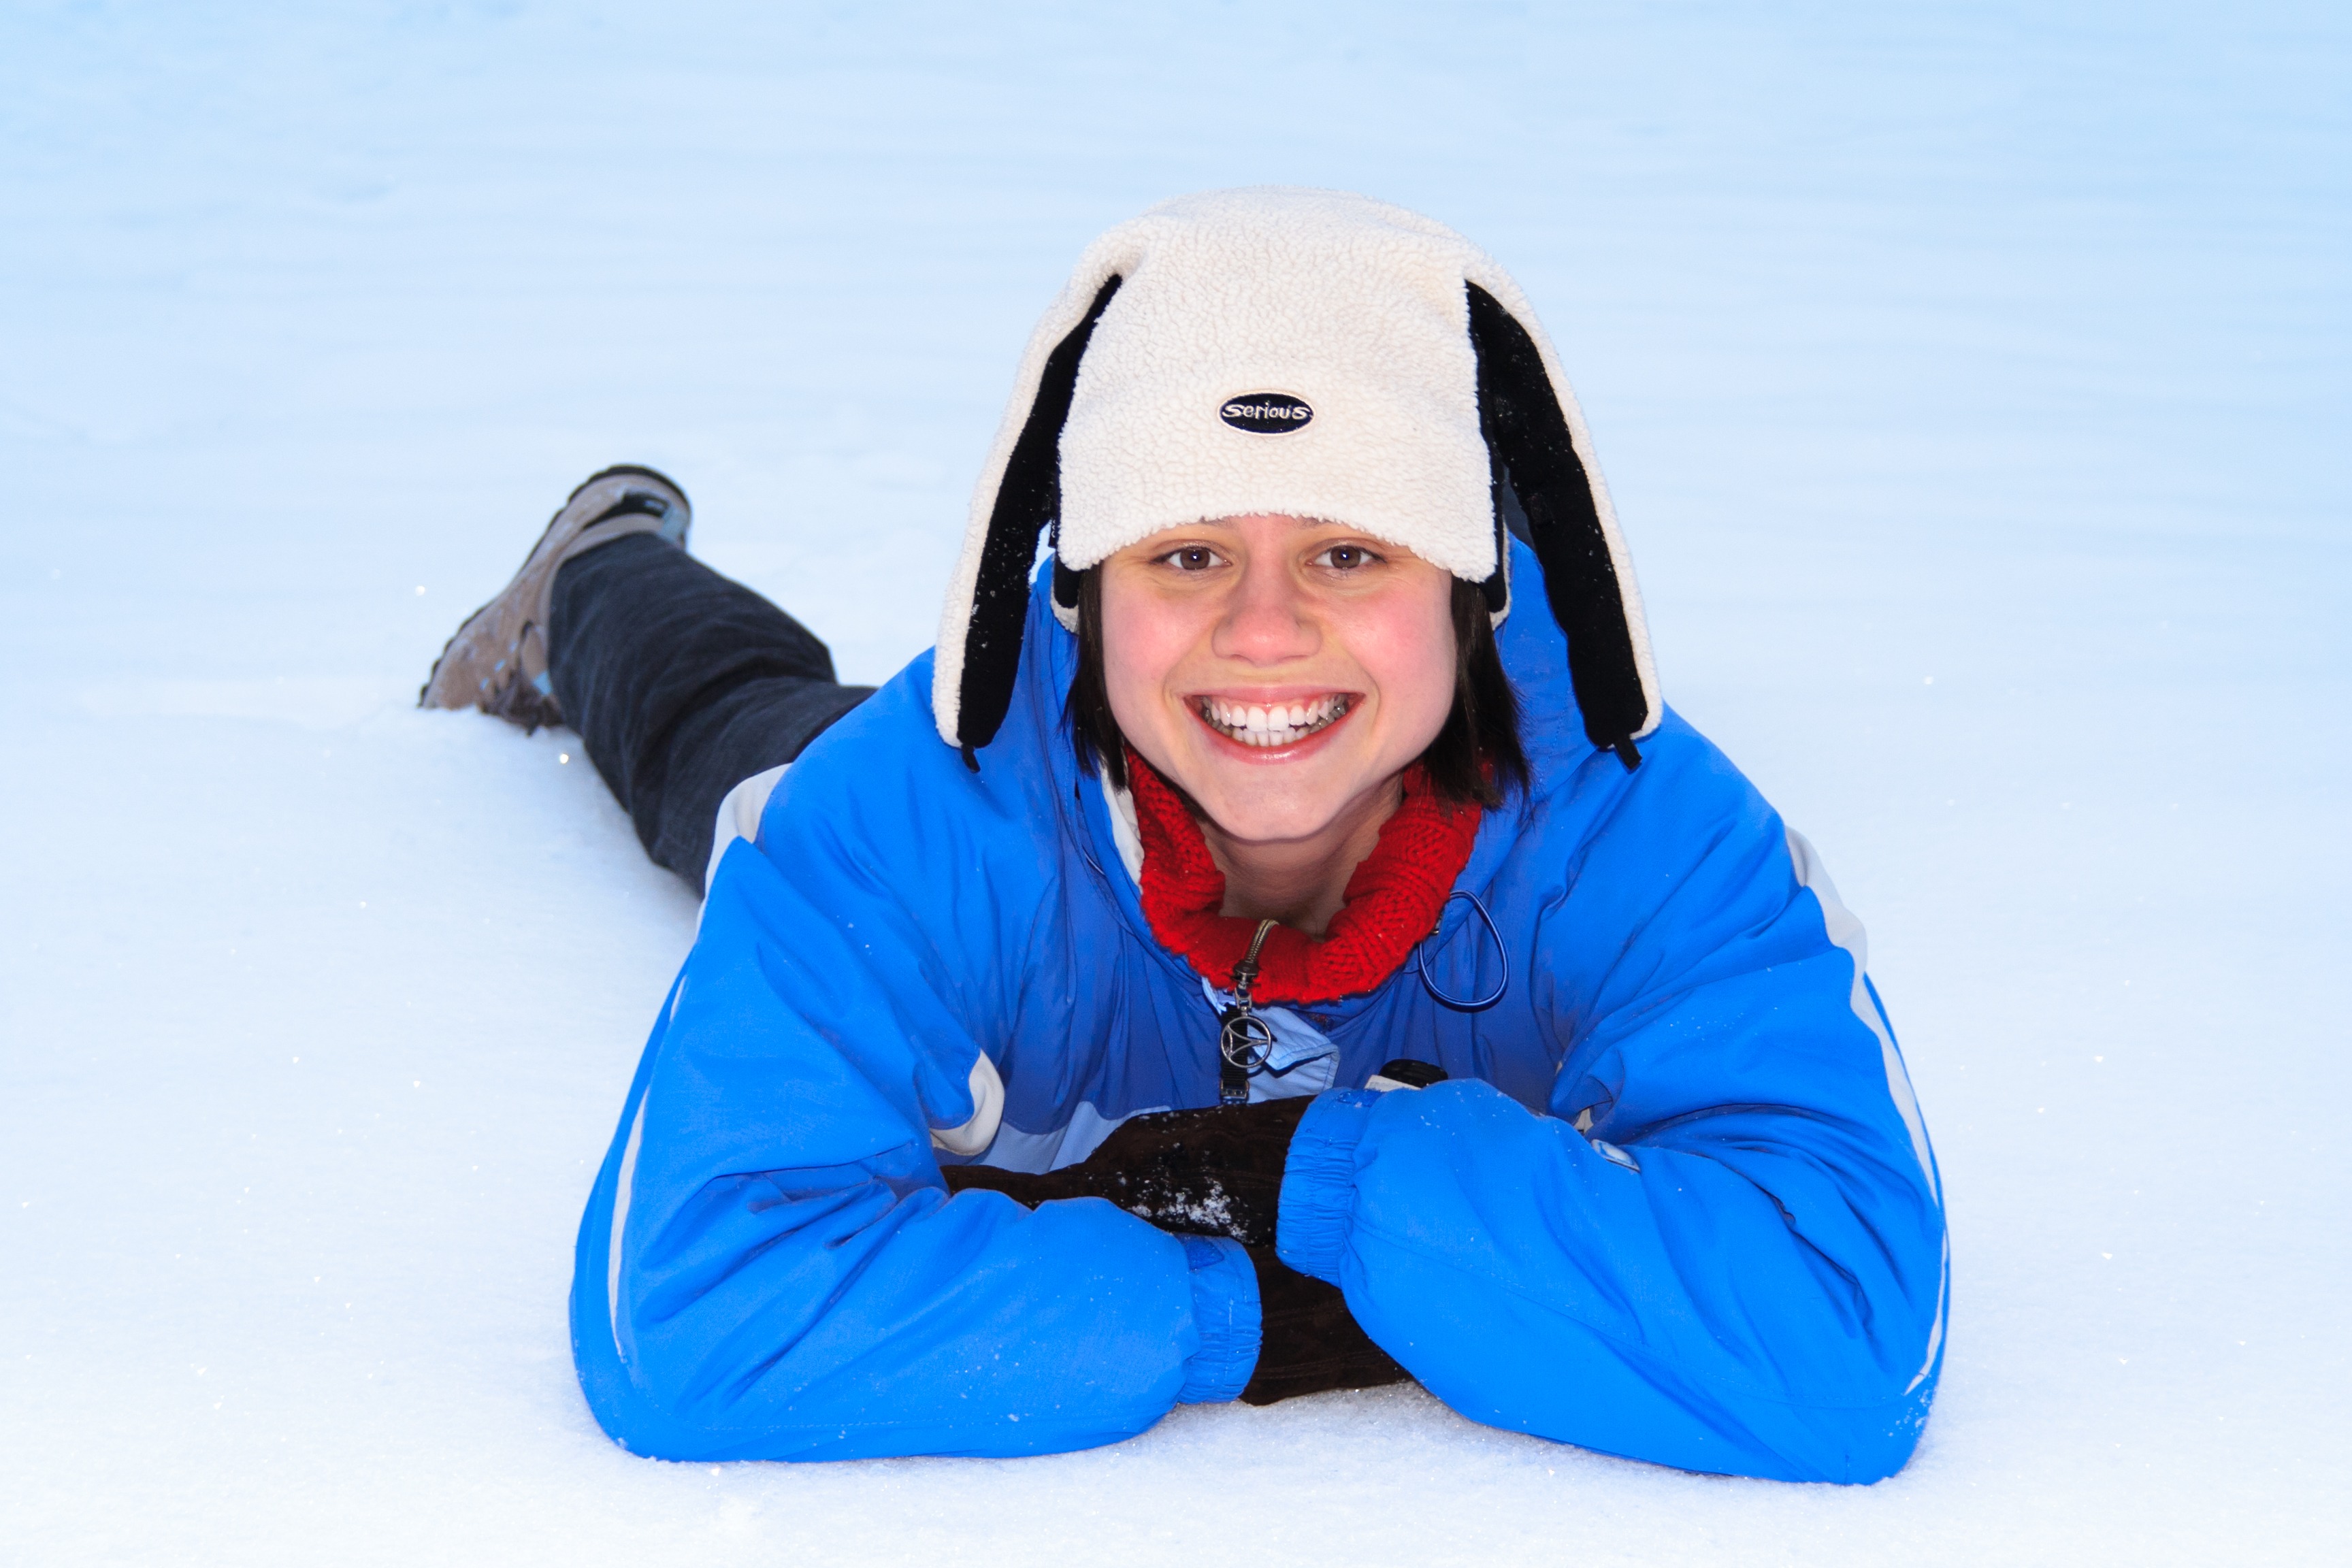
person, snow, cold, winter, people, girl, woman, cute, female, young, extreme sport, smiling, smile, caucasian, cheerful, winter sport, face, happy, sports, footwear, joy, lying